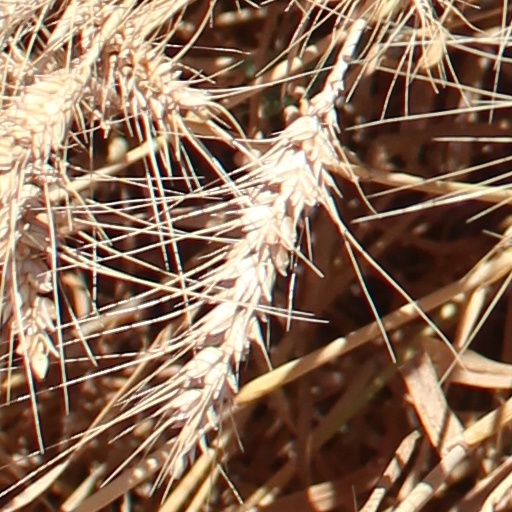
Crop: wheat